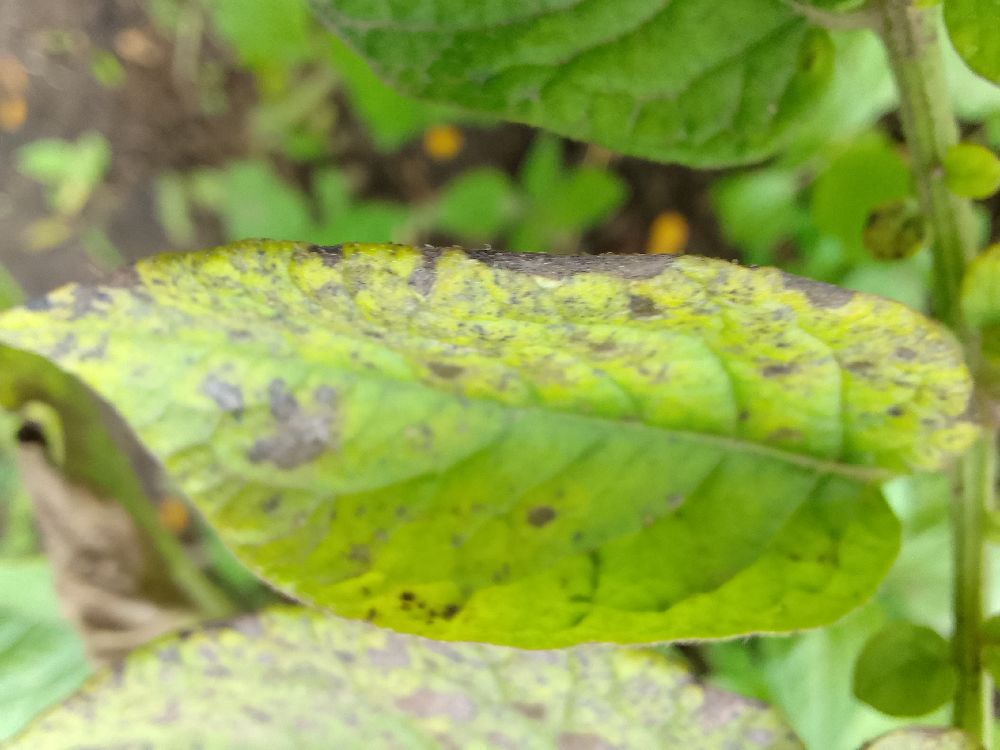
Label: Early blight